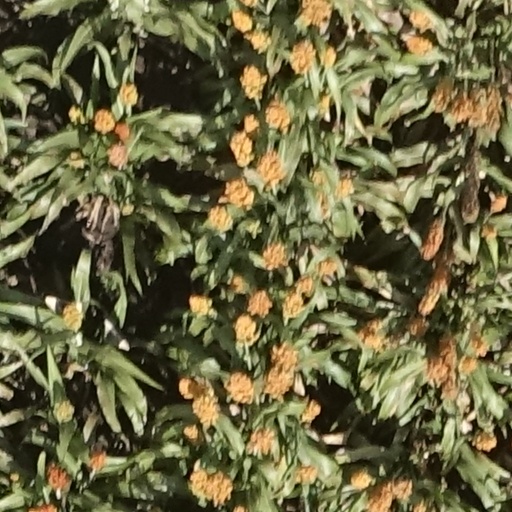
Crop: sorghum